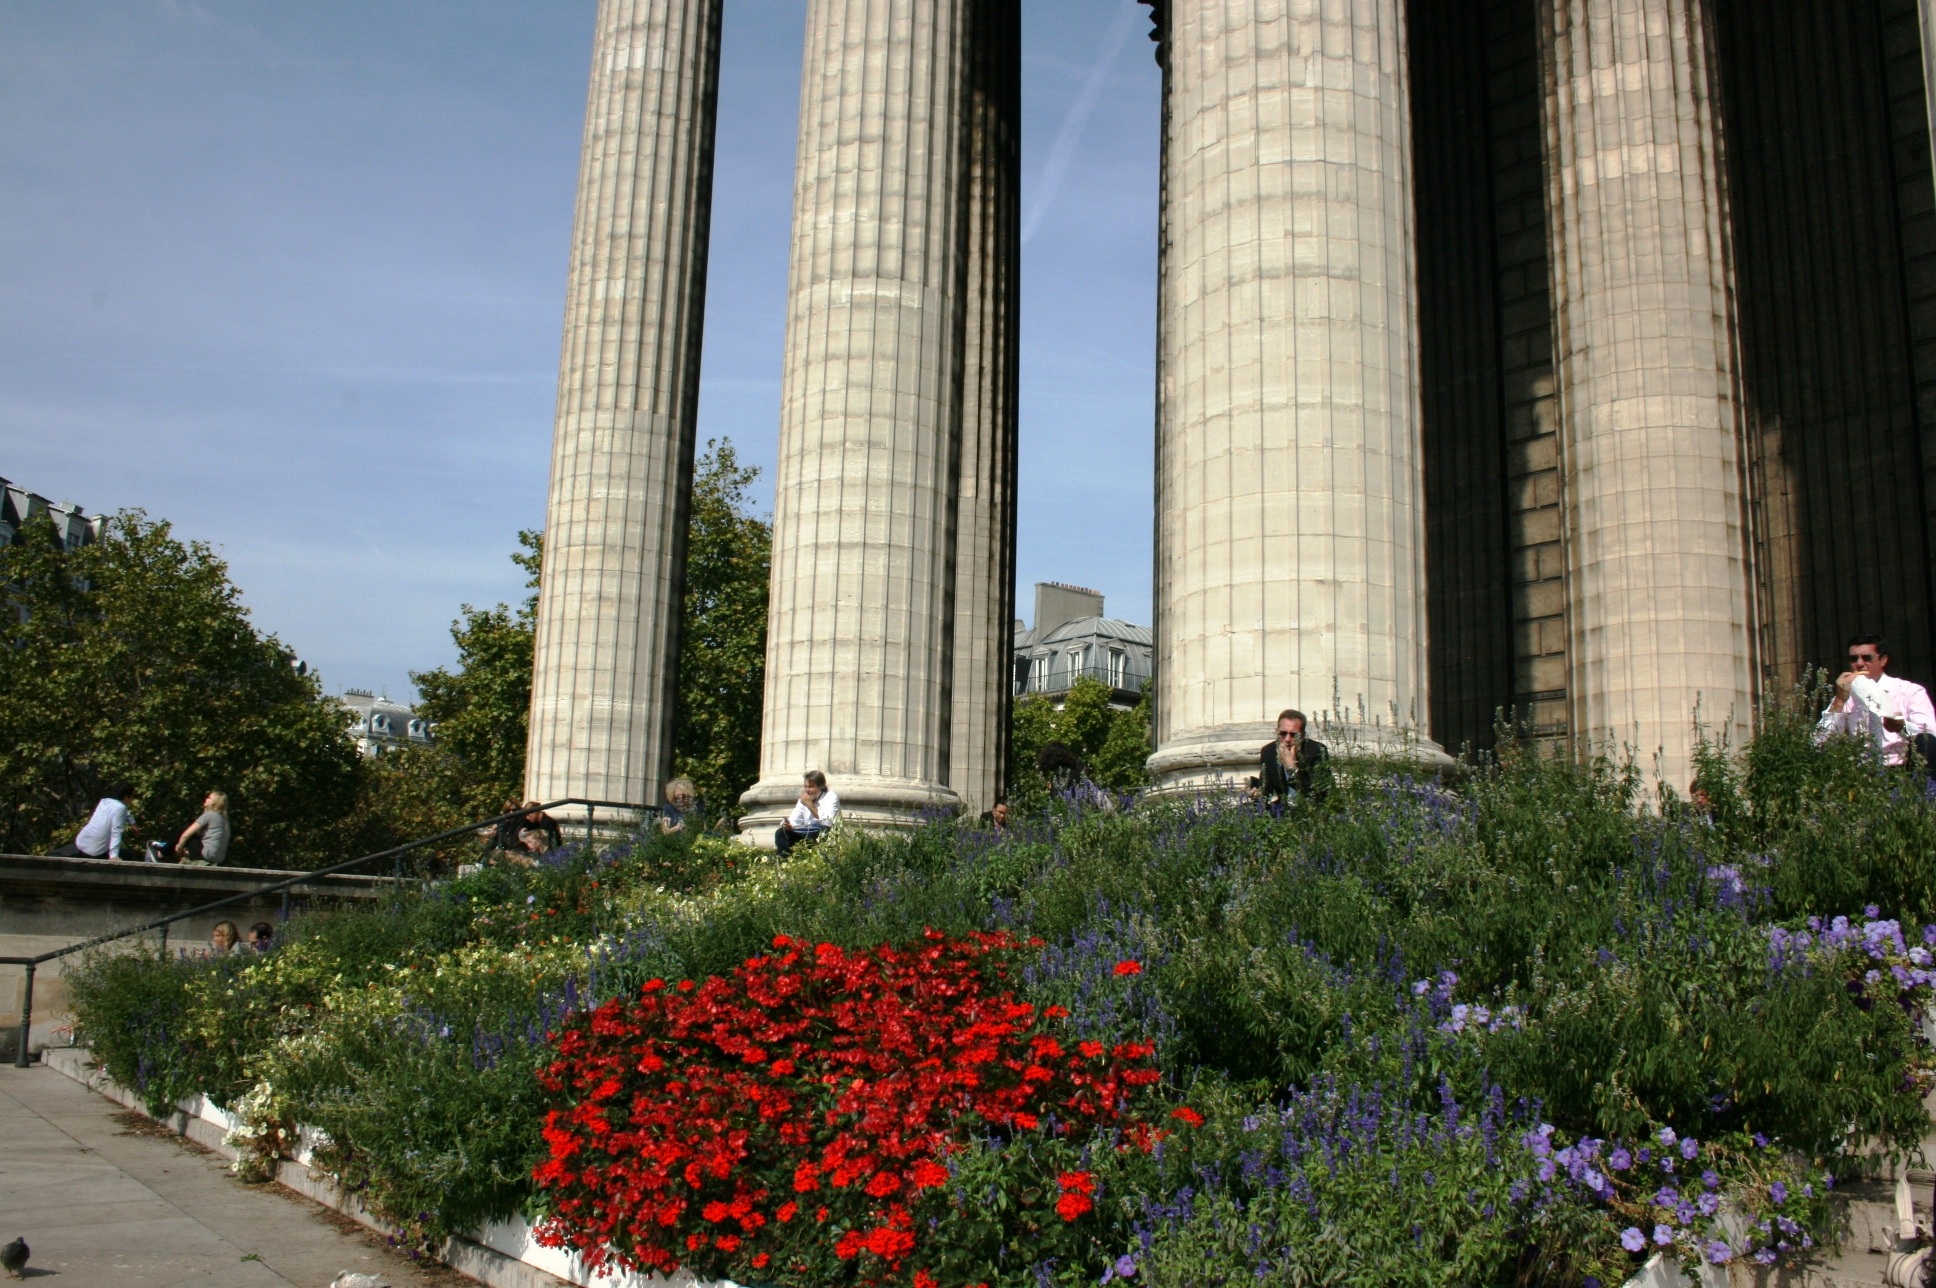
architecture, flower, paris, skyscraper, monument, column, tower, landmark, church, tower block, columns, madeleine